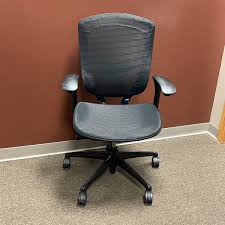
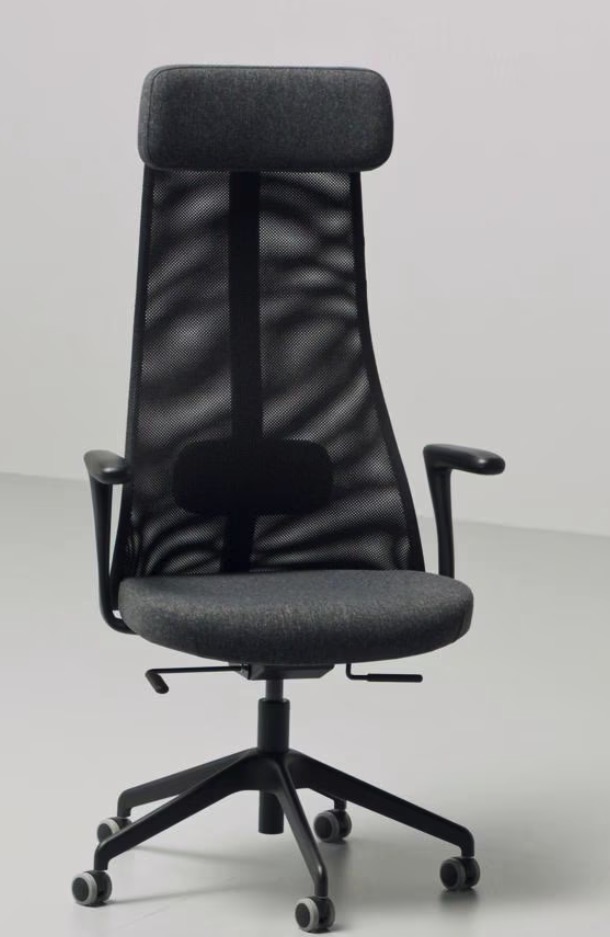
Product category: items_chair
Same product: no